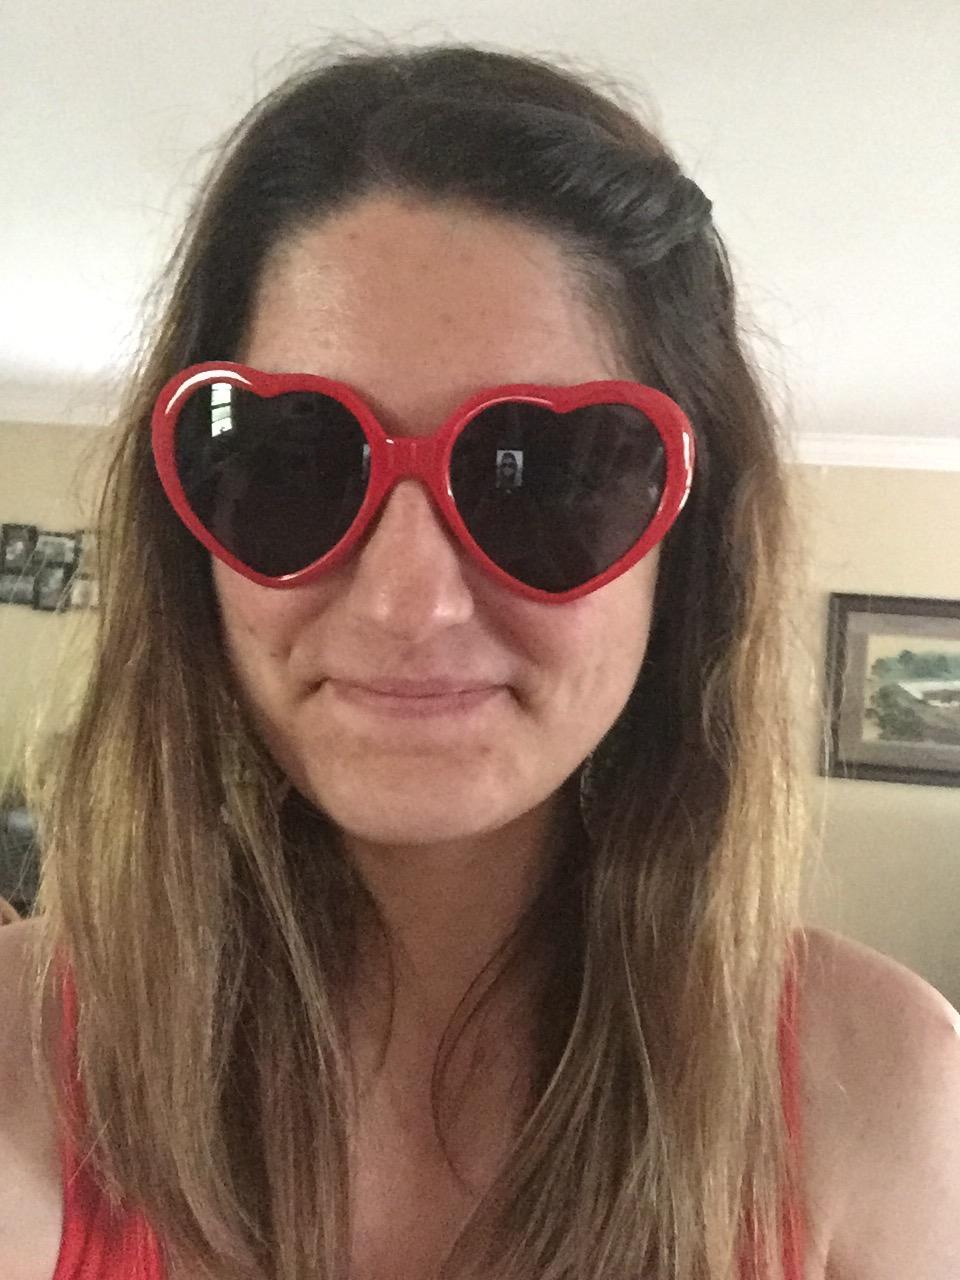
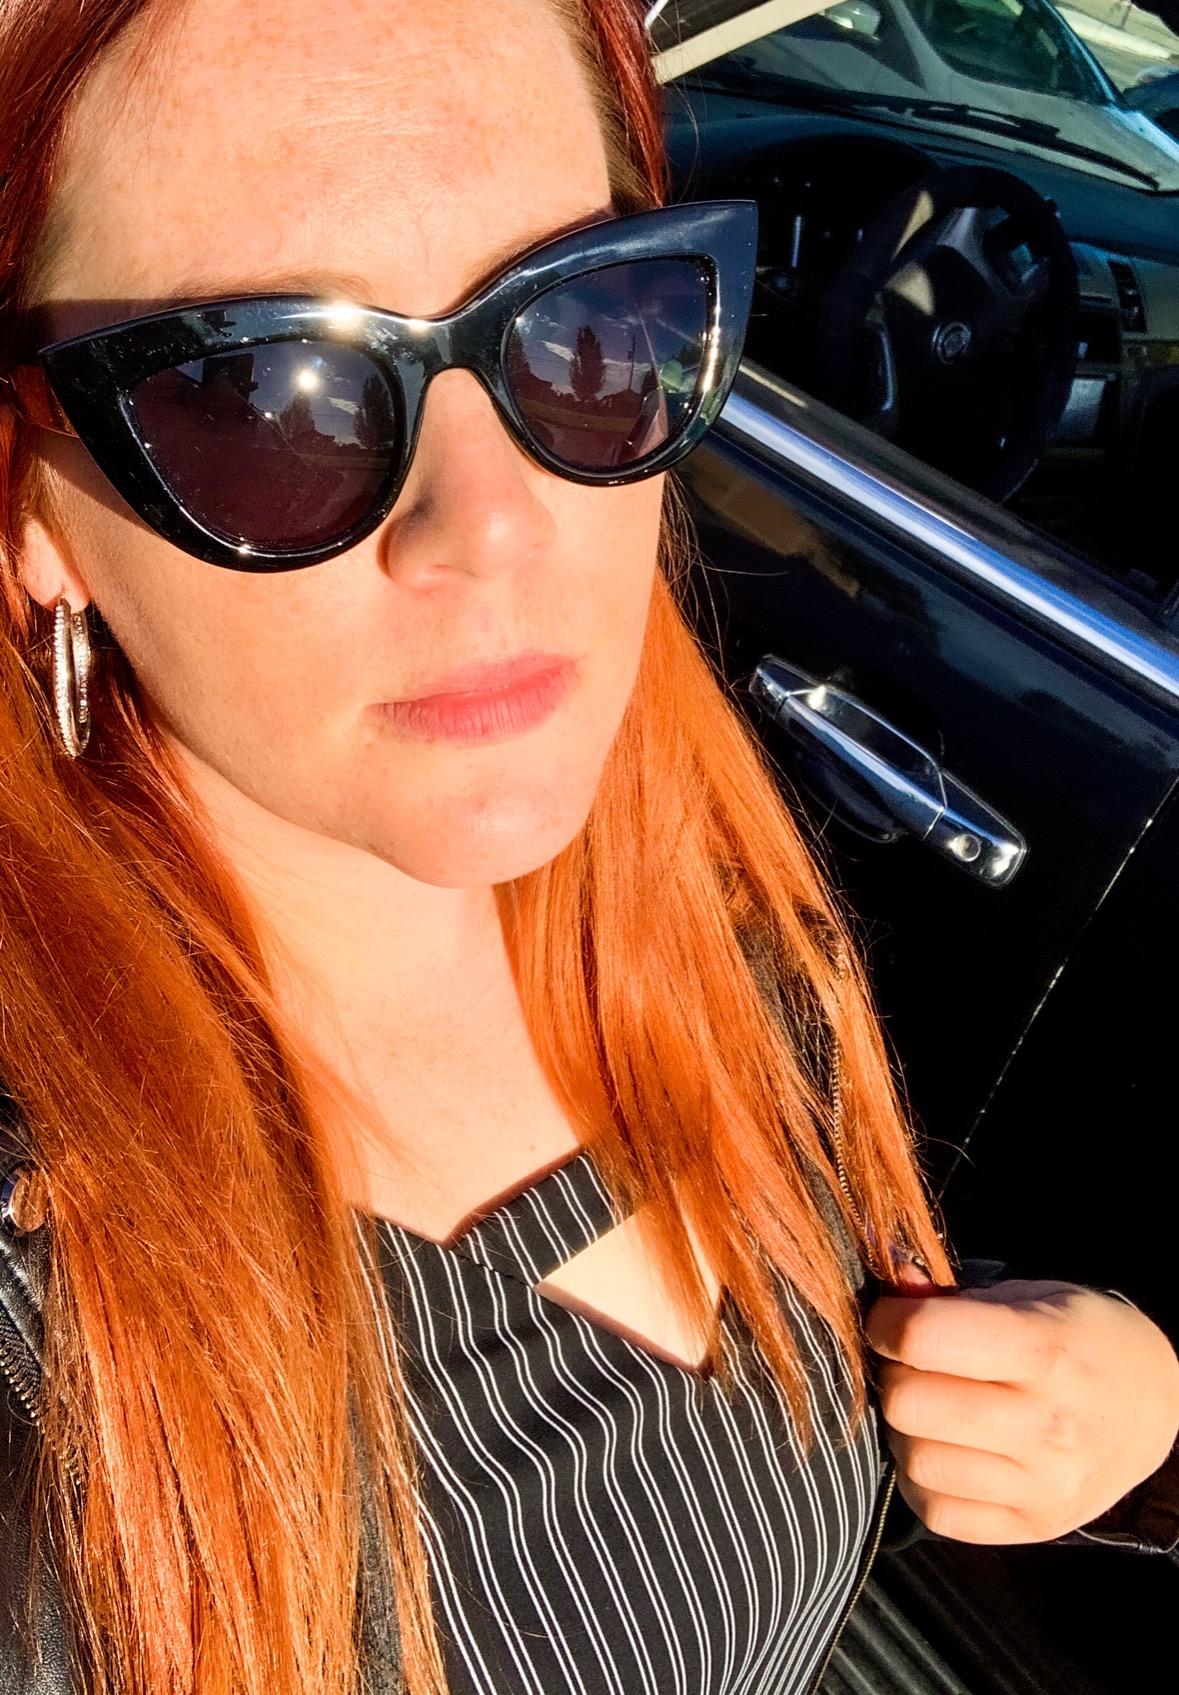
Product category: accessories_sunglasses
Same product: no